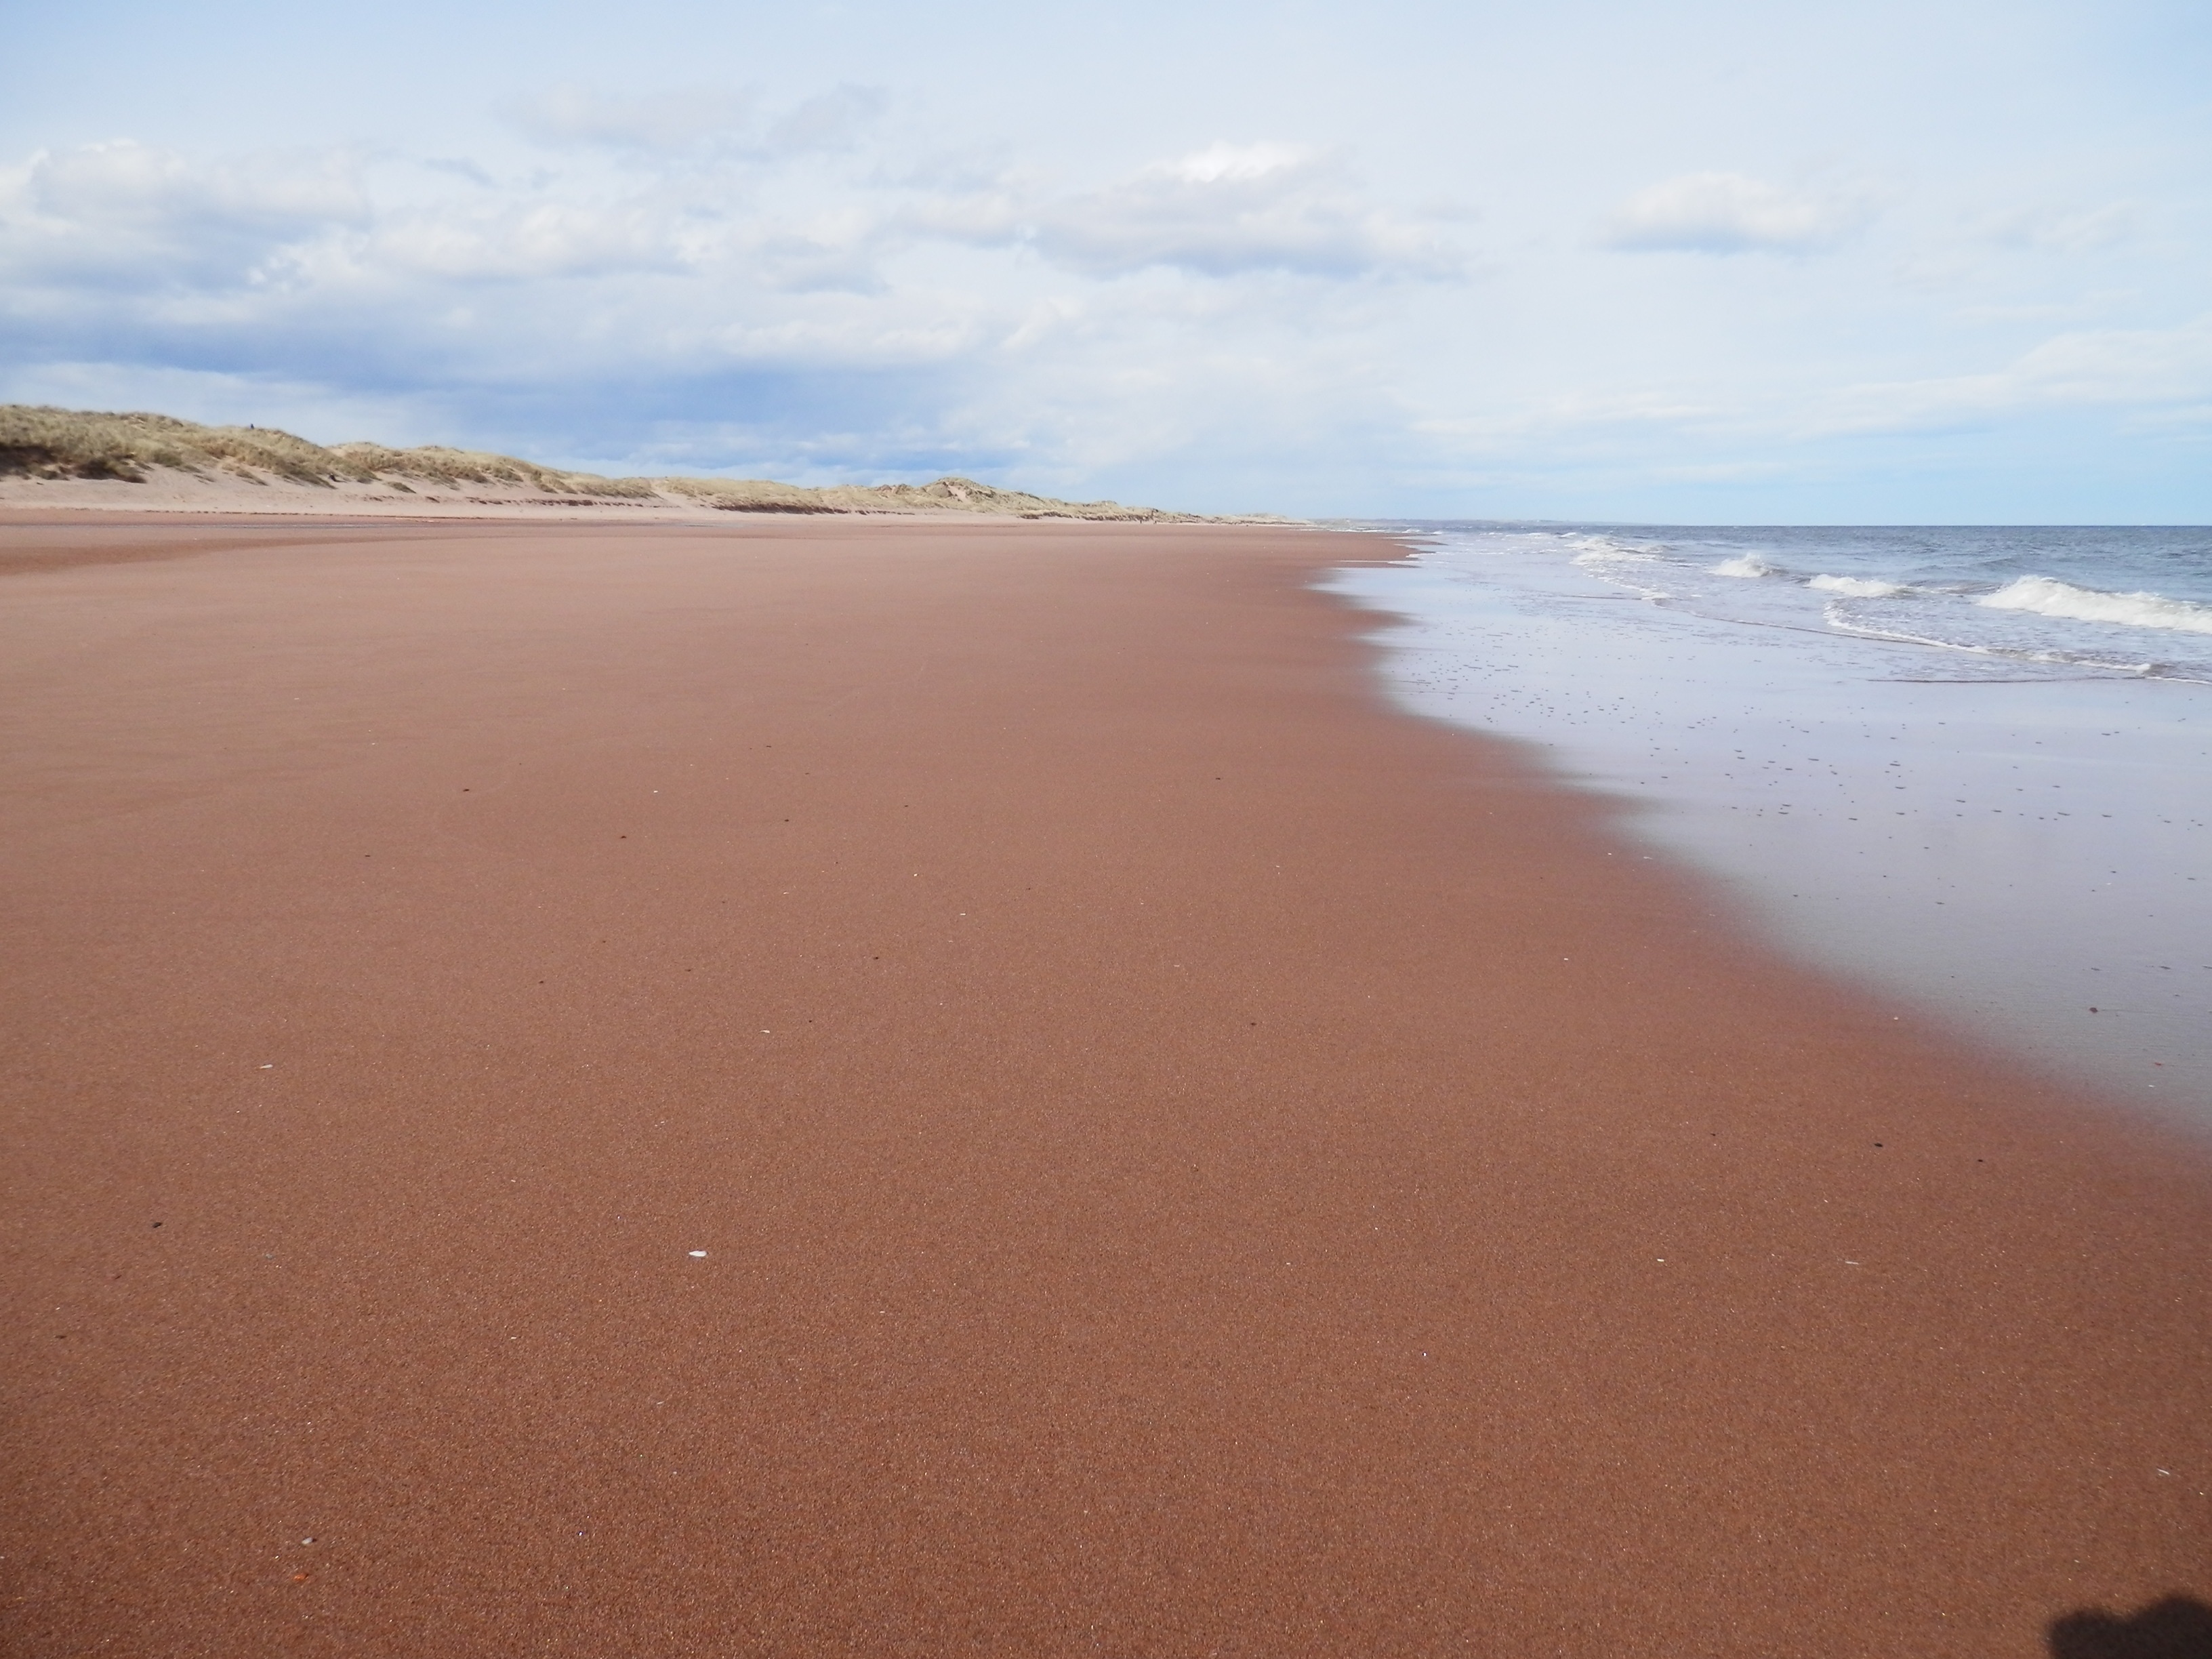
beach, sea, coast, nature, sand, ocean, horizon, shore, wave, bay, material, body of water, habitat, mudflat, natural environment, wind wave